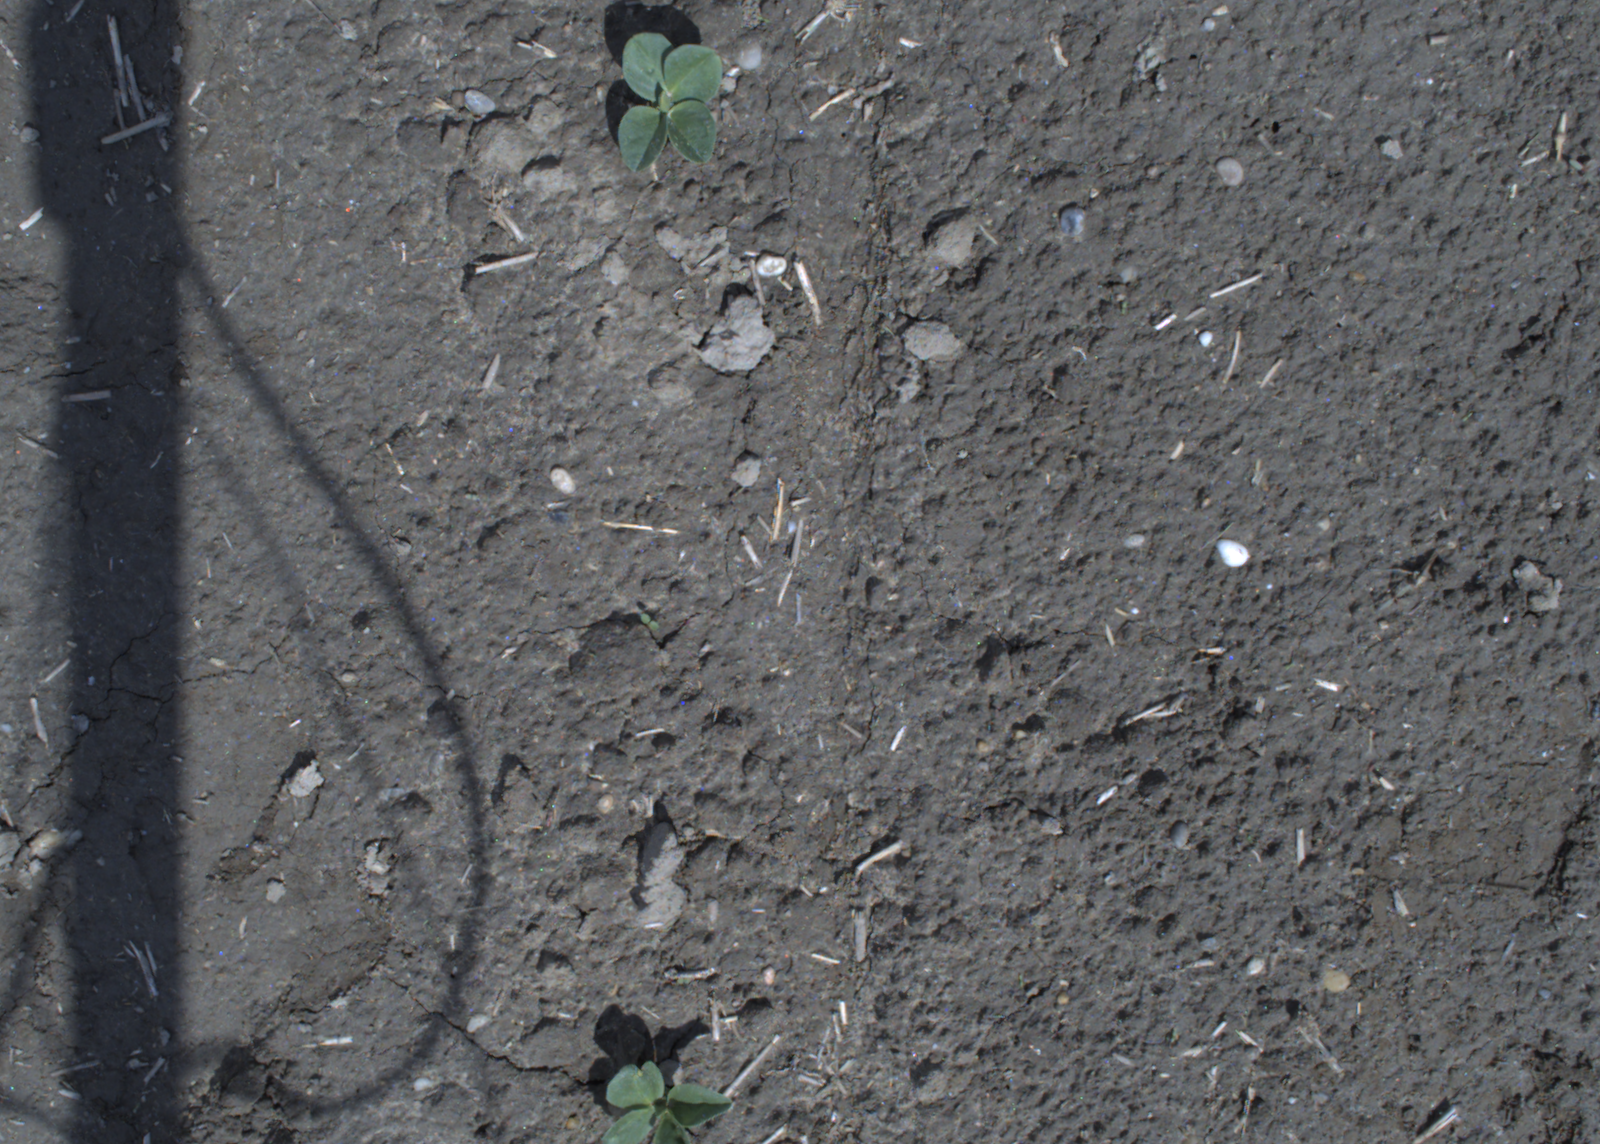
Capture date: 20.05.2021 12:42:53
Weather: mixed
Wind: strong
Seeding date: 27.04.2021
Plant canopy height (mm): 1002